Politics of Punjab, India

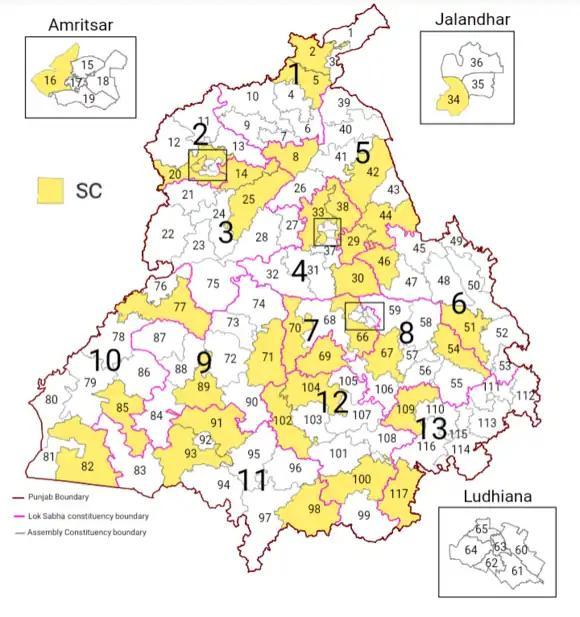
In Punjab each Parliamentary constituency consists Nine Assembly constituencies.

Following is the list of parliamentary constituencies (PC) and assembly constituencies (AC) of Punjab:-